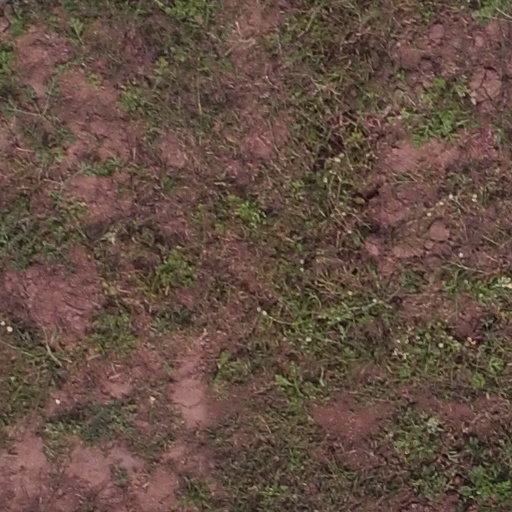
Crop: maize; corn